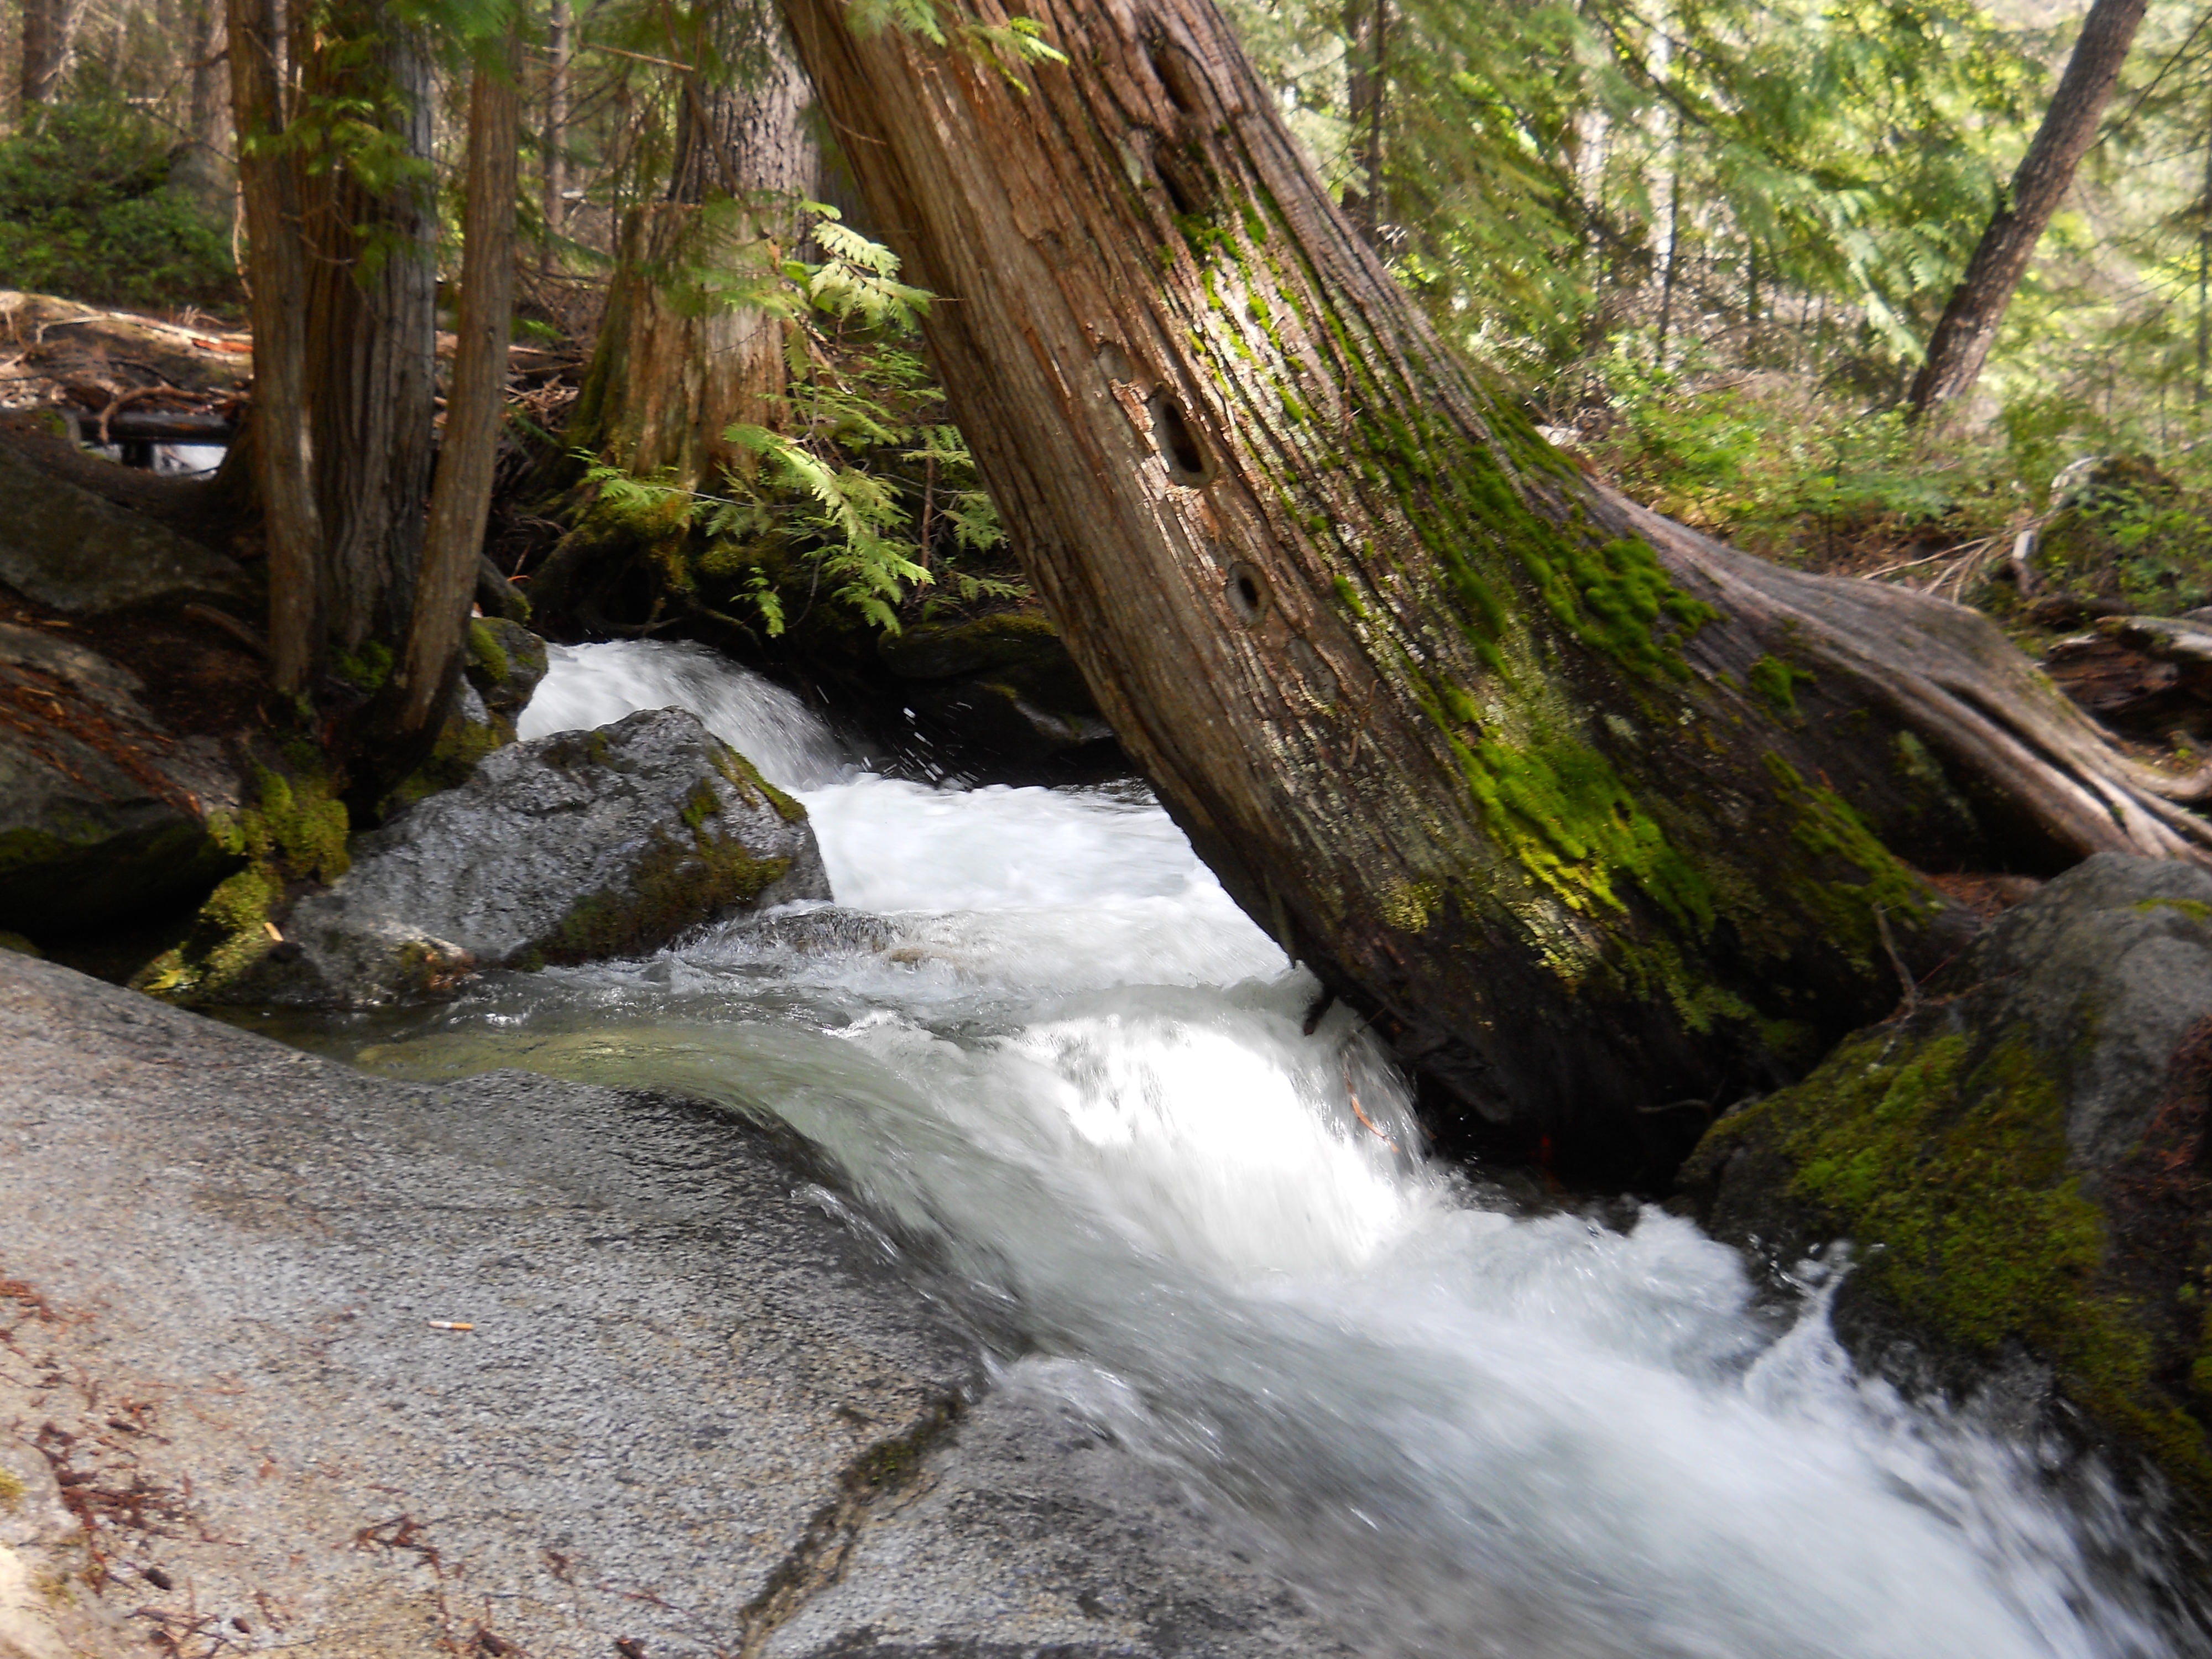
tree, water, nature, forest, rock, waterfall, creek, wilderness, hiking, trail, river, valley, stream, jungle, rapid, body of water, washington, rocks, woods, earth, rainforest, ravine, woodland, habitat, water feature, watercourse, natural environment, geographical feature, silver falls